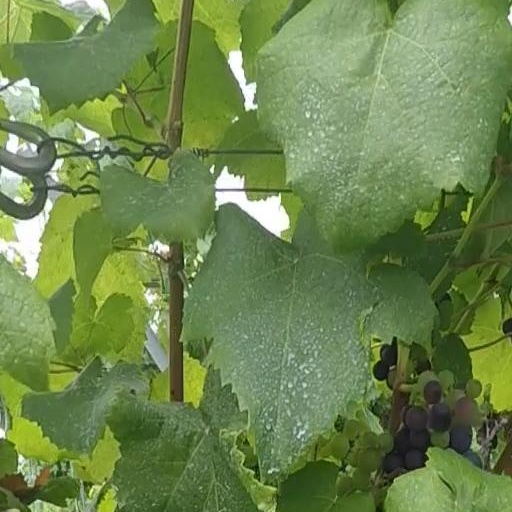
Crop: grape